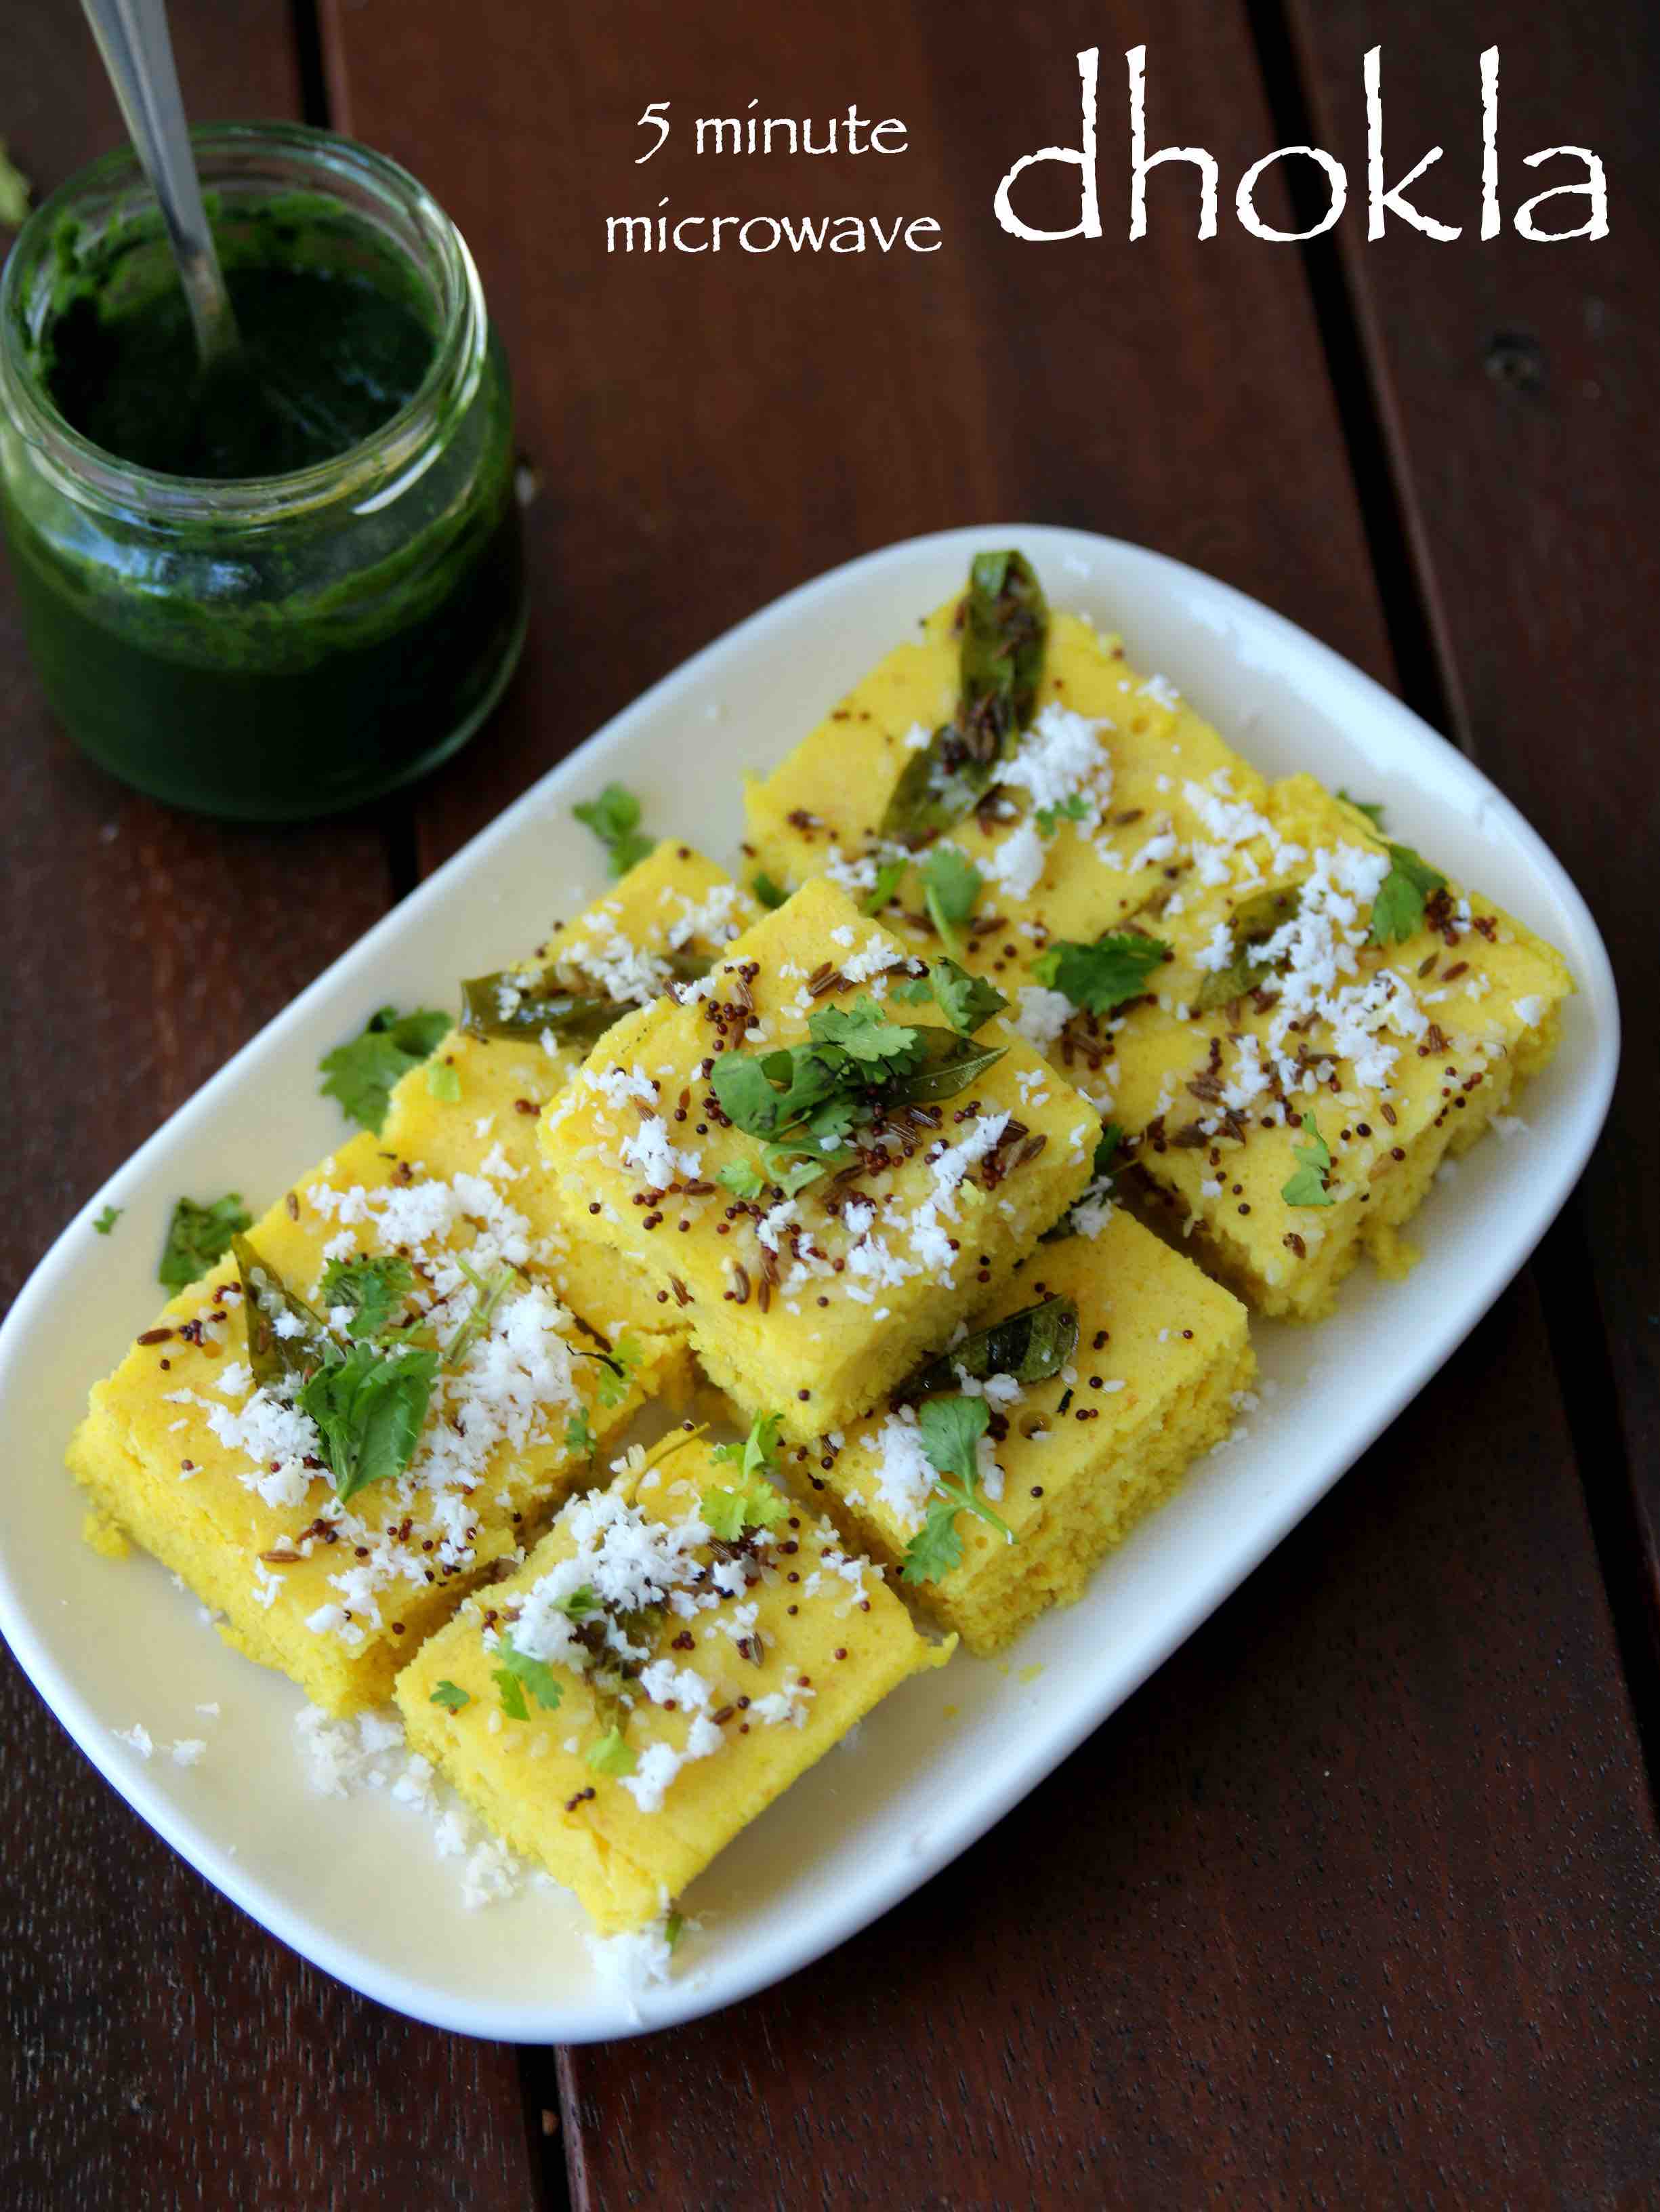
Dish: dhokla